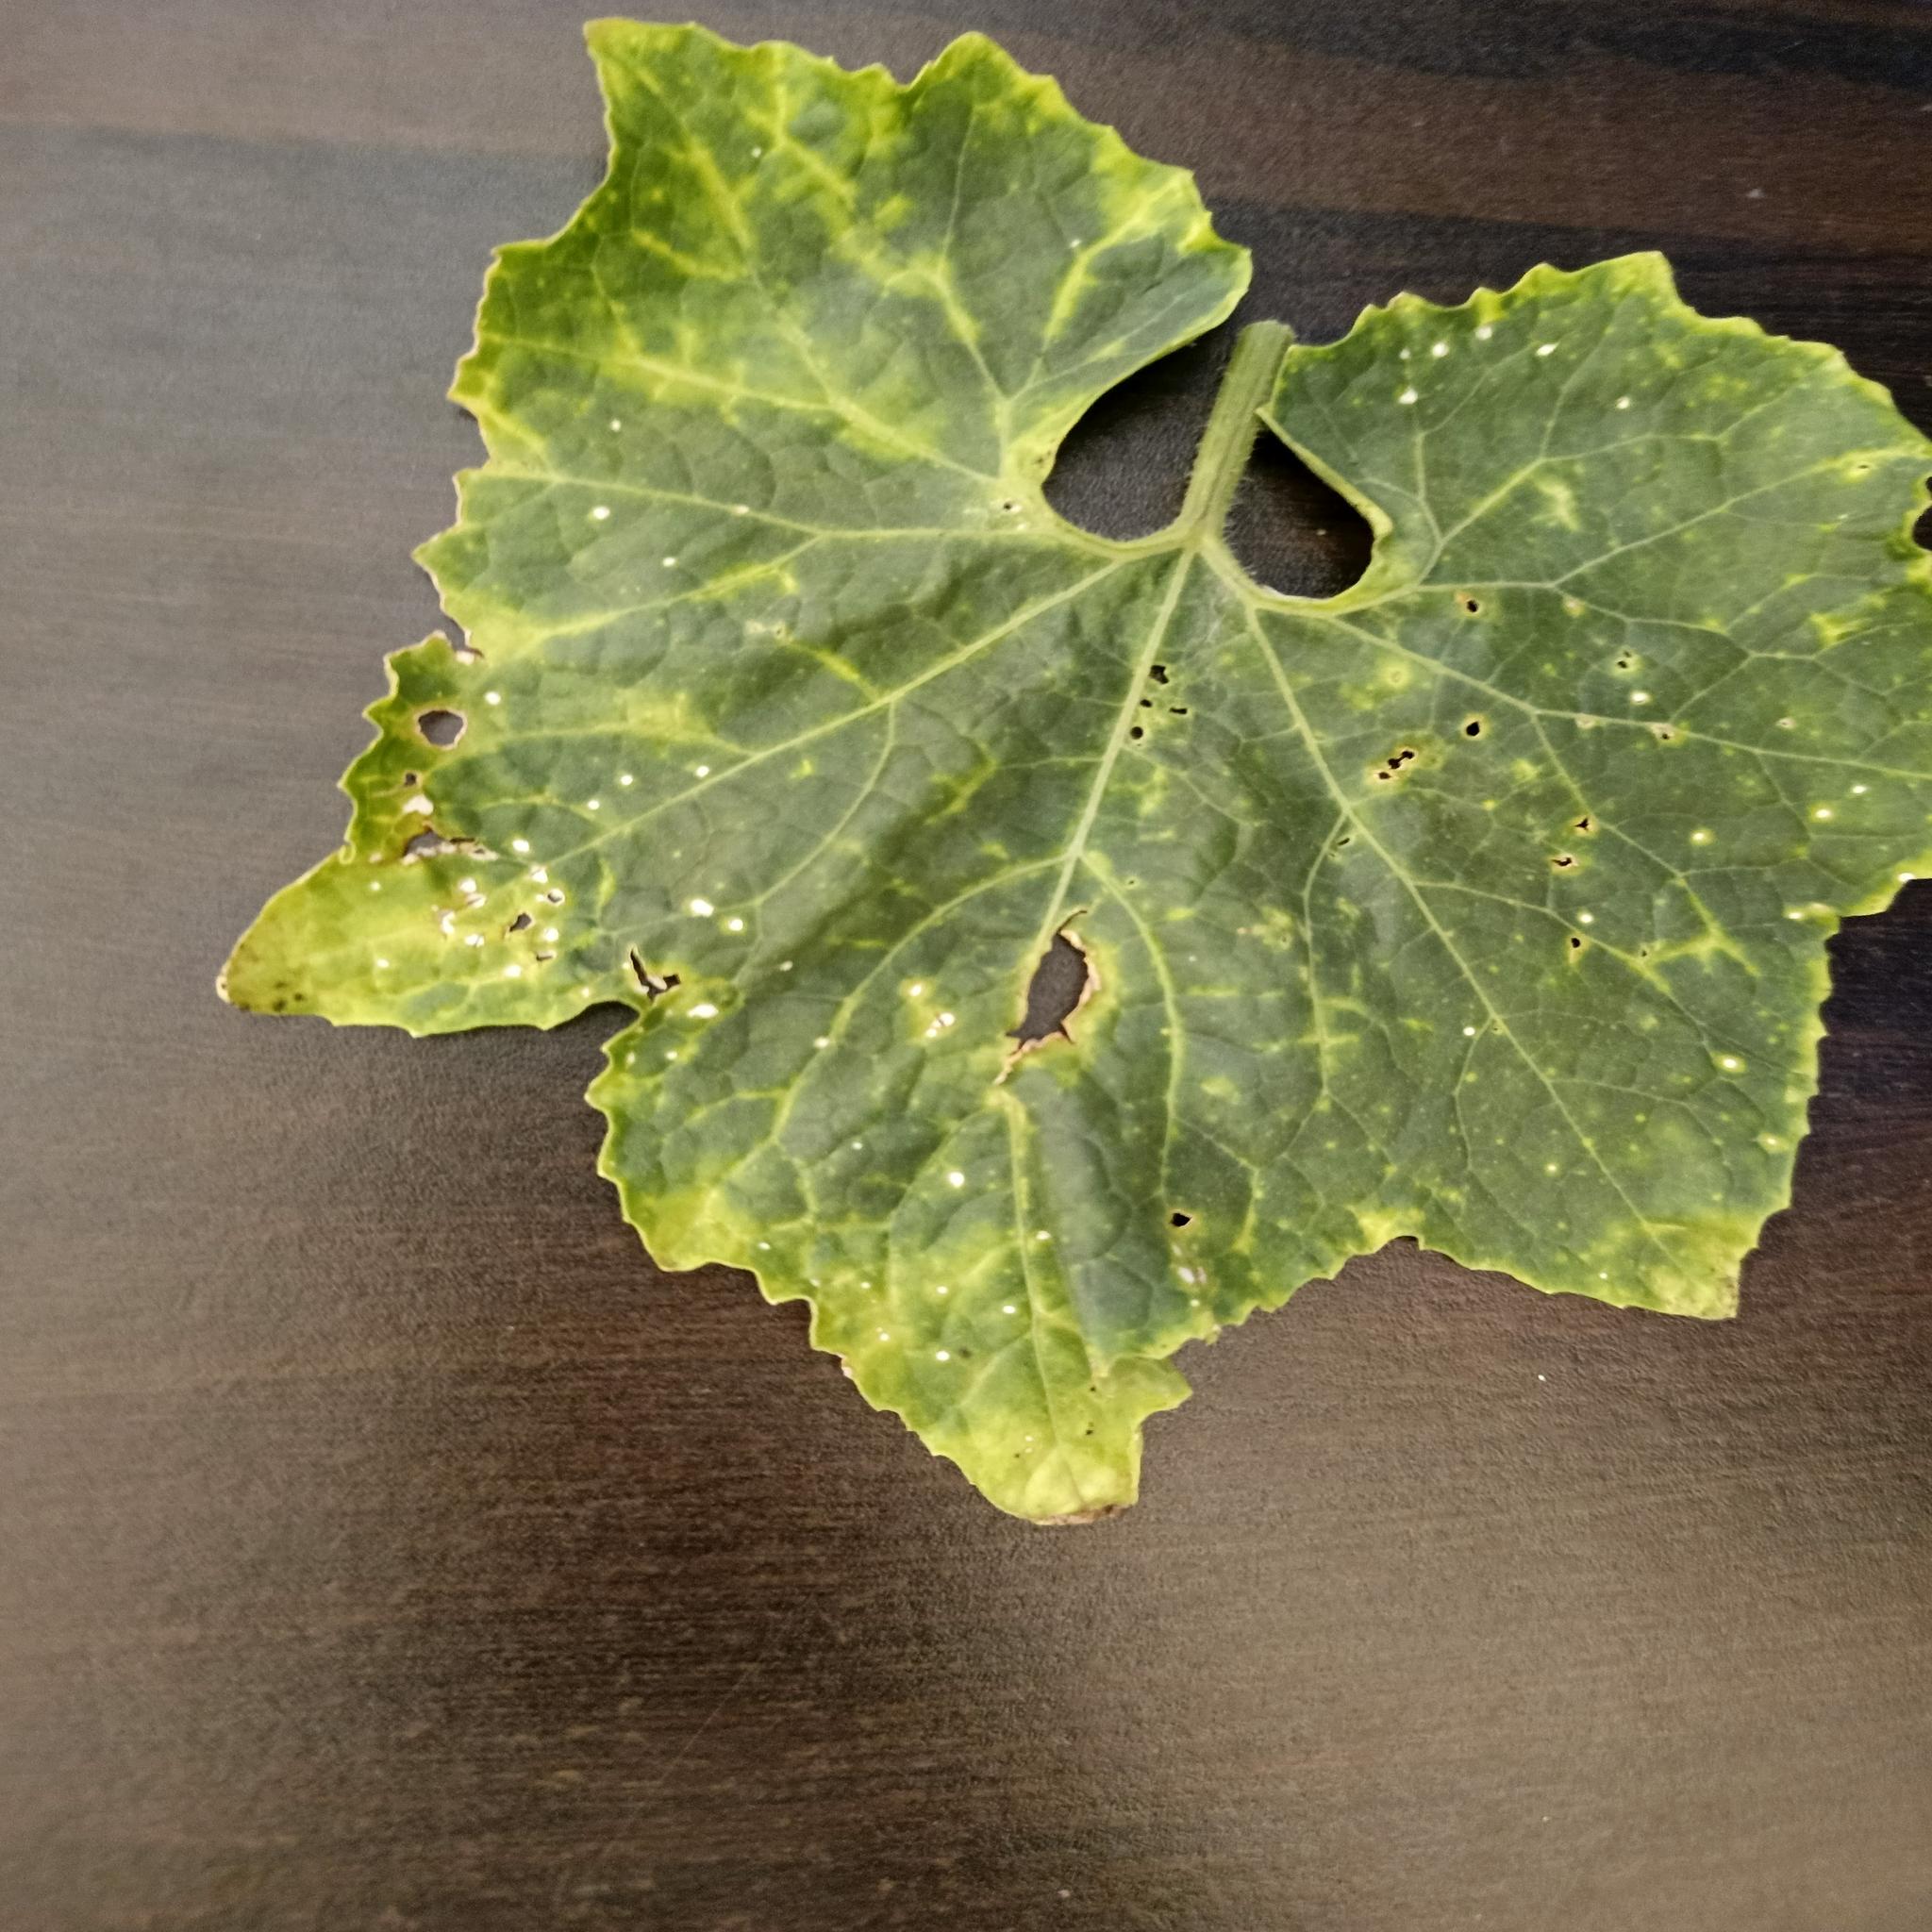
Label: Downy mildew